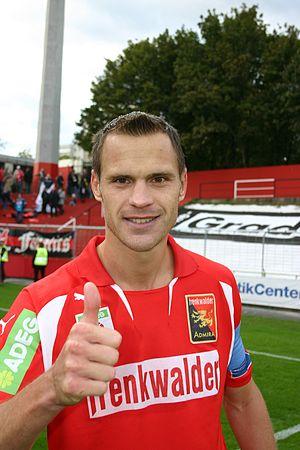
Ernst Dospel est un footballeur autrichien, né le 8 octobre 1976 à Absdorf. Il évolue au poste de milieu de terrain.